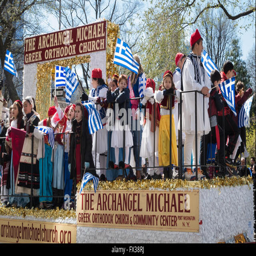
children on the float in the waving flags